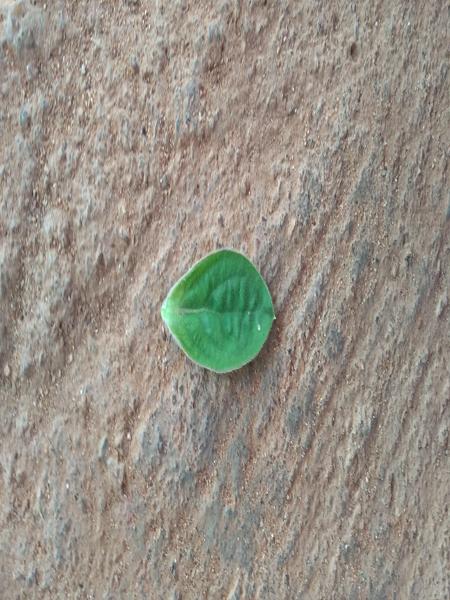
Plant: Globe Amarnath